A. H. Simpson

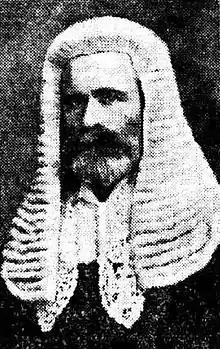
Archibald Henry Simpson

Archibald Henry Simpson (1 October 1843 – 2 October 1918) was a judge of the Supreme Court of New South Wales. He served as Chief Judge in Equity for over 20 years.